André Krul

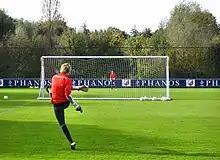
Krul training for Utrecht in 2008

André Krul (born 8 May 1987) is a Dutch professional footballer who plays as a goalkeeper for AJEL de Rufisque. Besides the Netherlands, he has played in Colombia, Puerto Rico, Belgium, Japan, Australia, Germany, Gibraltar and Senegal, making him the second football player, after Lutz Pfannenstiel to have played on six different continents.